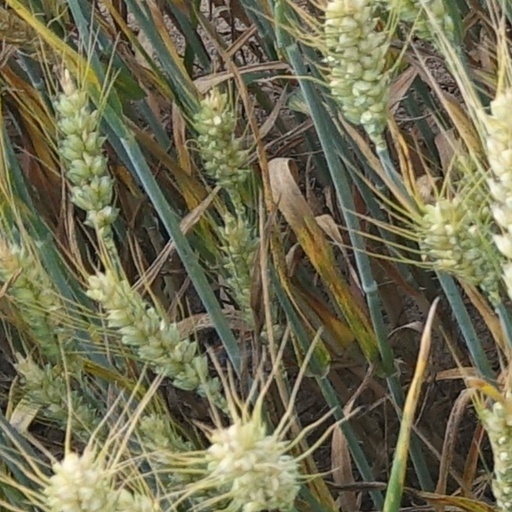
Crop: wheat